James Knight (actor)

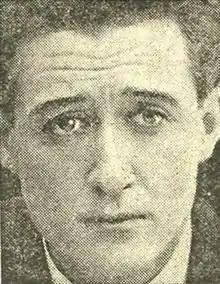
Photo of James Knight from "Picture Show" magazine, 1919

James Knight (1891 – 1948) was a British actor. Starting as a professional wrestler, he became a leading man in British silent films, and later a character actor in smaller film roles.